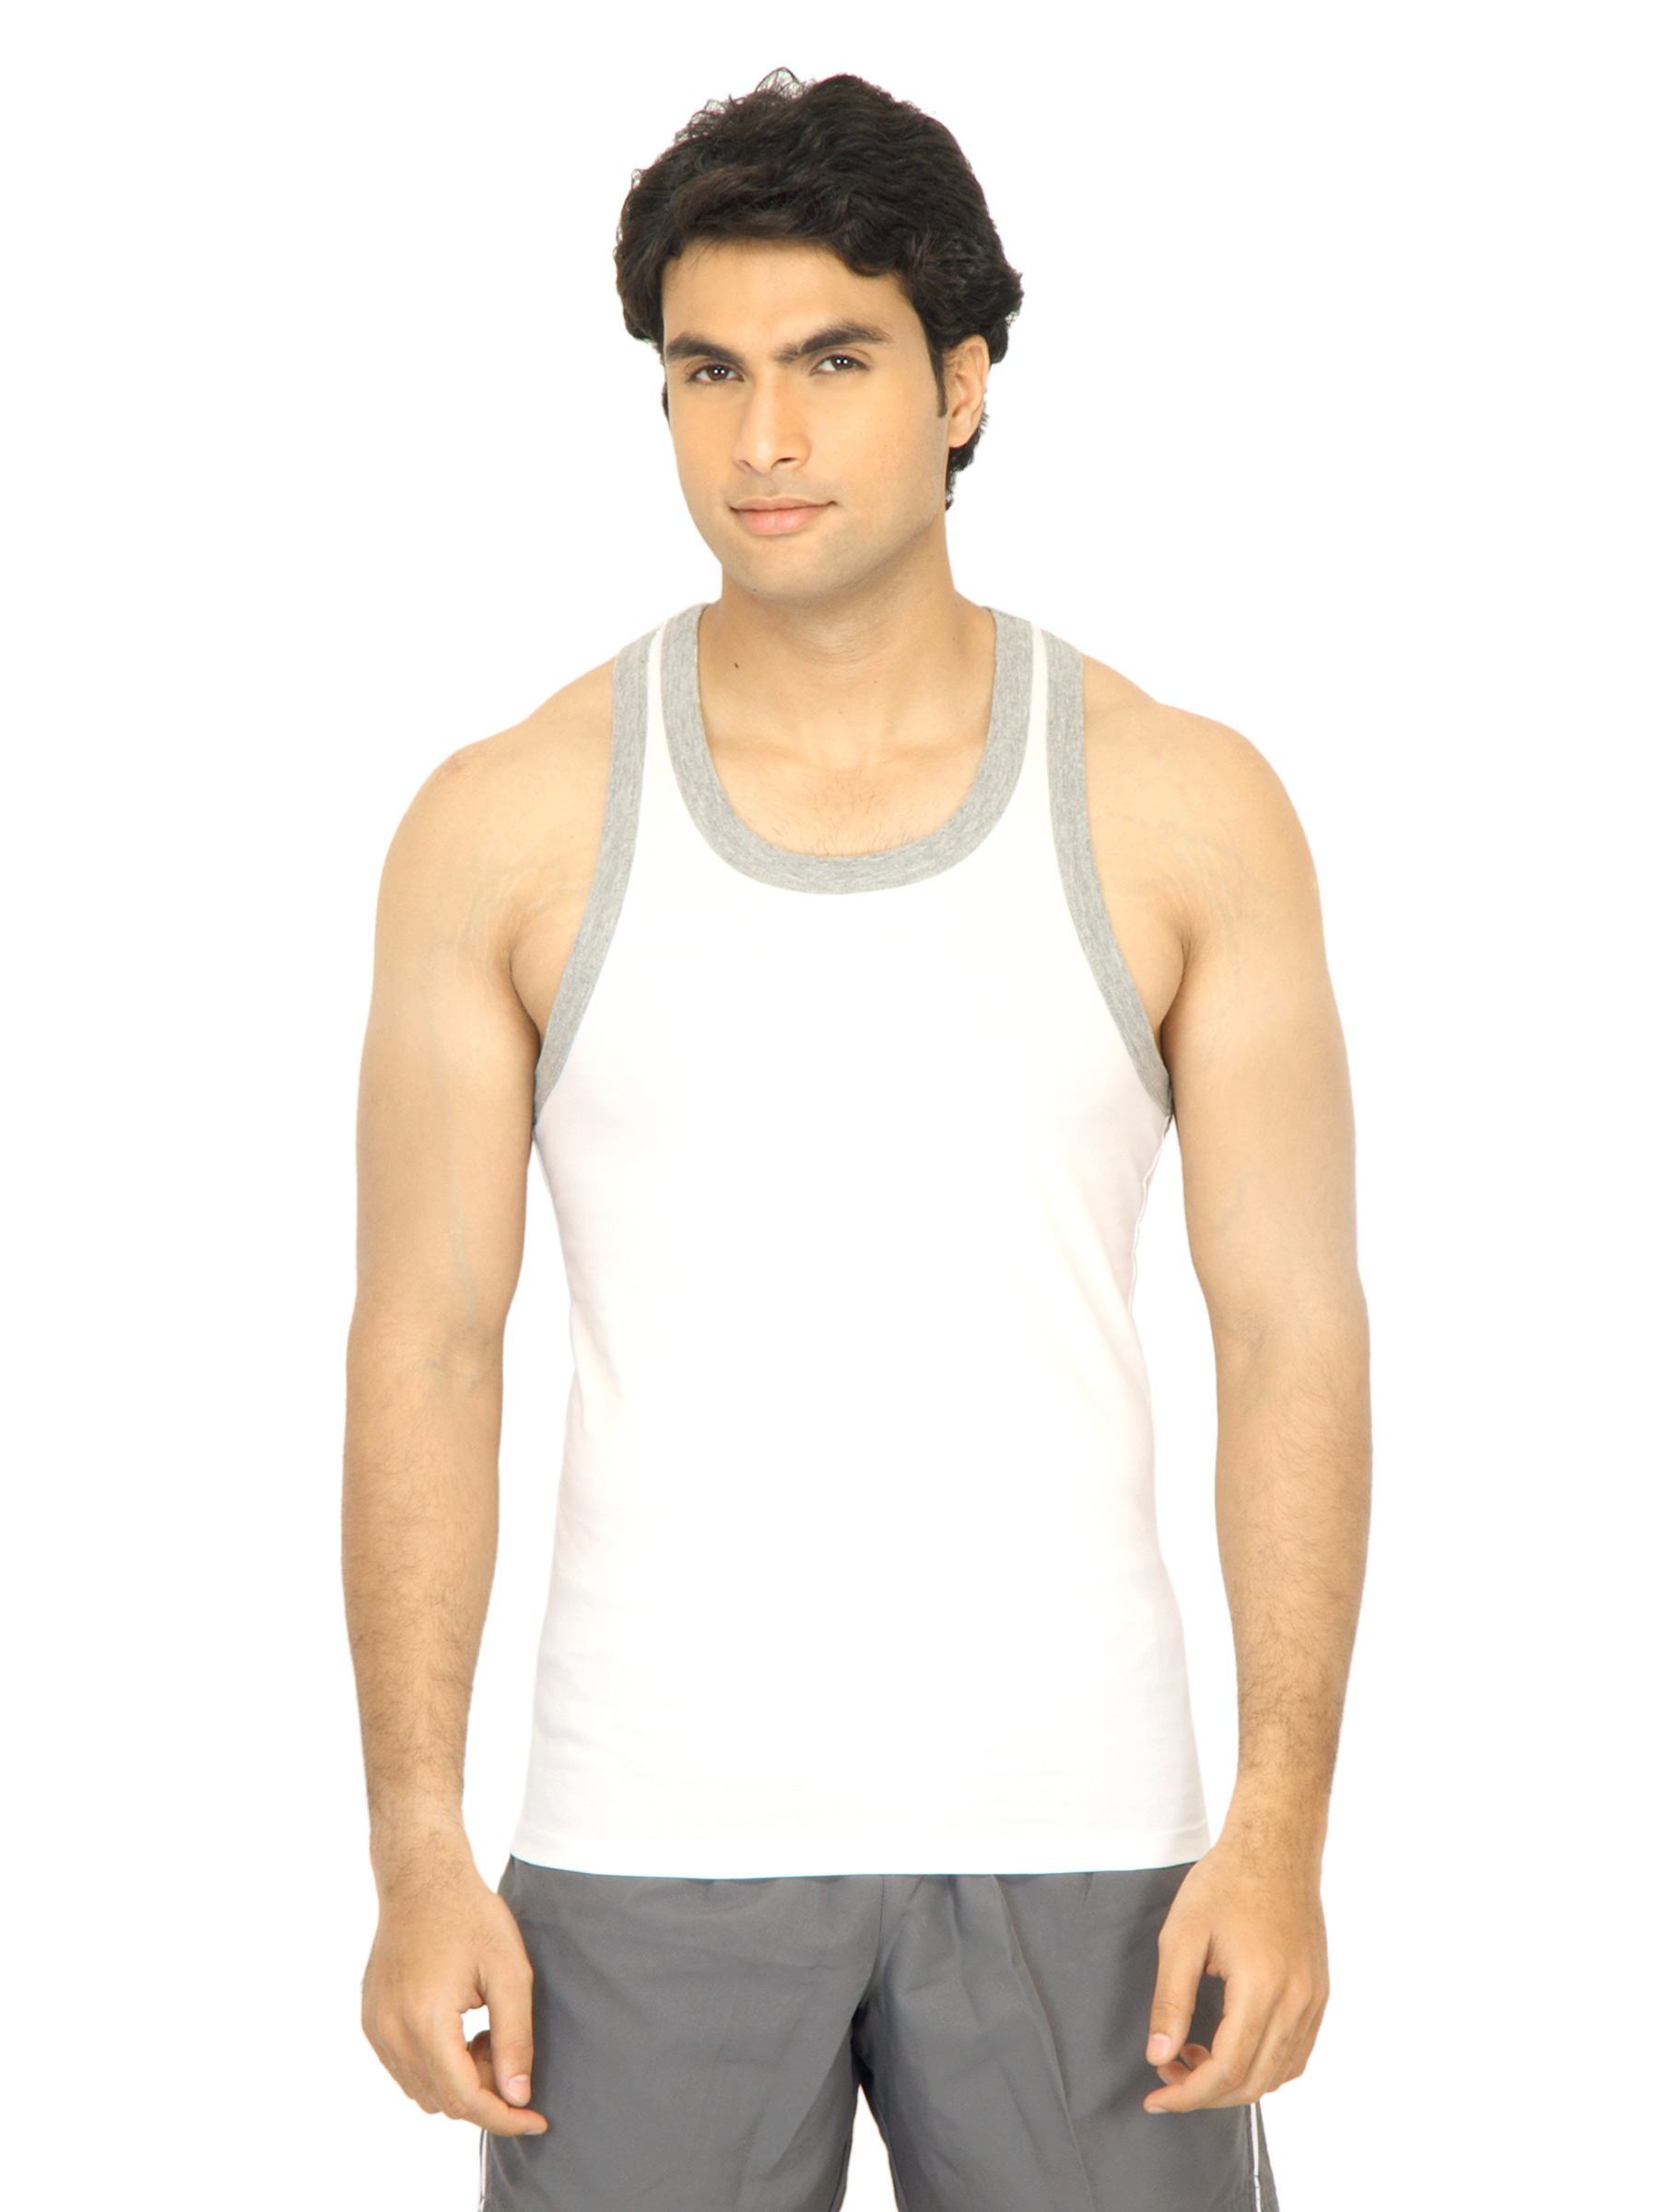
Undercolors of Benetton Men Racer White Innerwear Vest
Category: Apparel / Innerwear / Innerwear Vests
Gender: Men
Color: White
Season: Summer 2016
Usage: Casual